Sambughetto

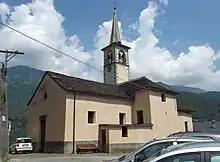
The parish church of St Laurent

It is a village located some km from the main road of the Valle Strona, on the left side of Strona river. Near the village are located several interesting natural caves where remains of ursus spelaeus have been found.